Preman (Indonesian gangster)

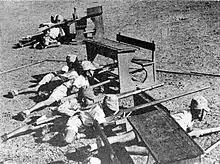
Training programme by the Japanese Army

However, the underworld's position was challenged indirectly by the Japanese's construction of a rival institution in the form of "Pembela Tanah Air" (PETA). As the PETA was well-armed and trained, they had the potential to challenge the power of the local gangs. The Jakarta underworld however, gained power again when the latter part of the Japanese occupation resulted in economic hardships. The policy of economic autarky imposed by the Japanese had resulted in an inflation of the market price of rice. The local jagos of Karawang and Jakarta, on the other hand, were able to evade these regulations due to their wide networks and connections. Through this situation, they sought to gain profits, which in turn strengthened their political positions.